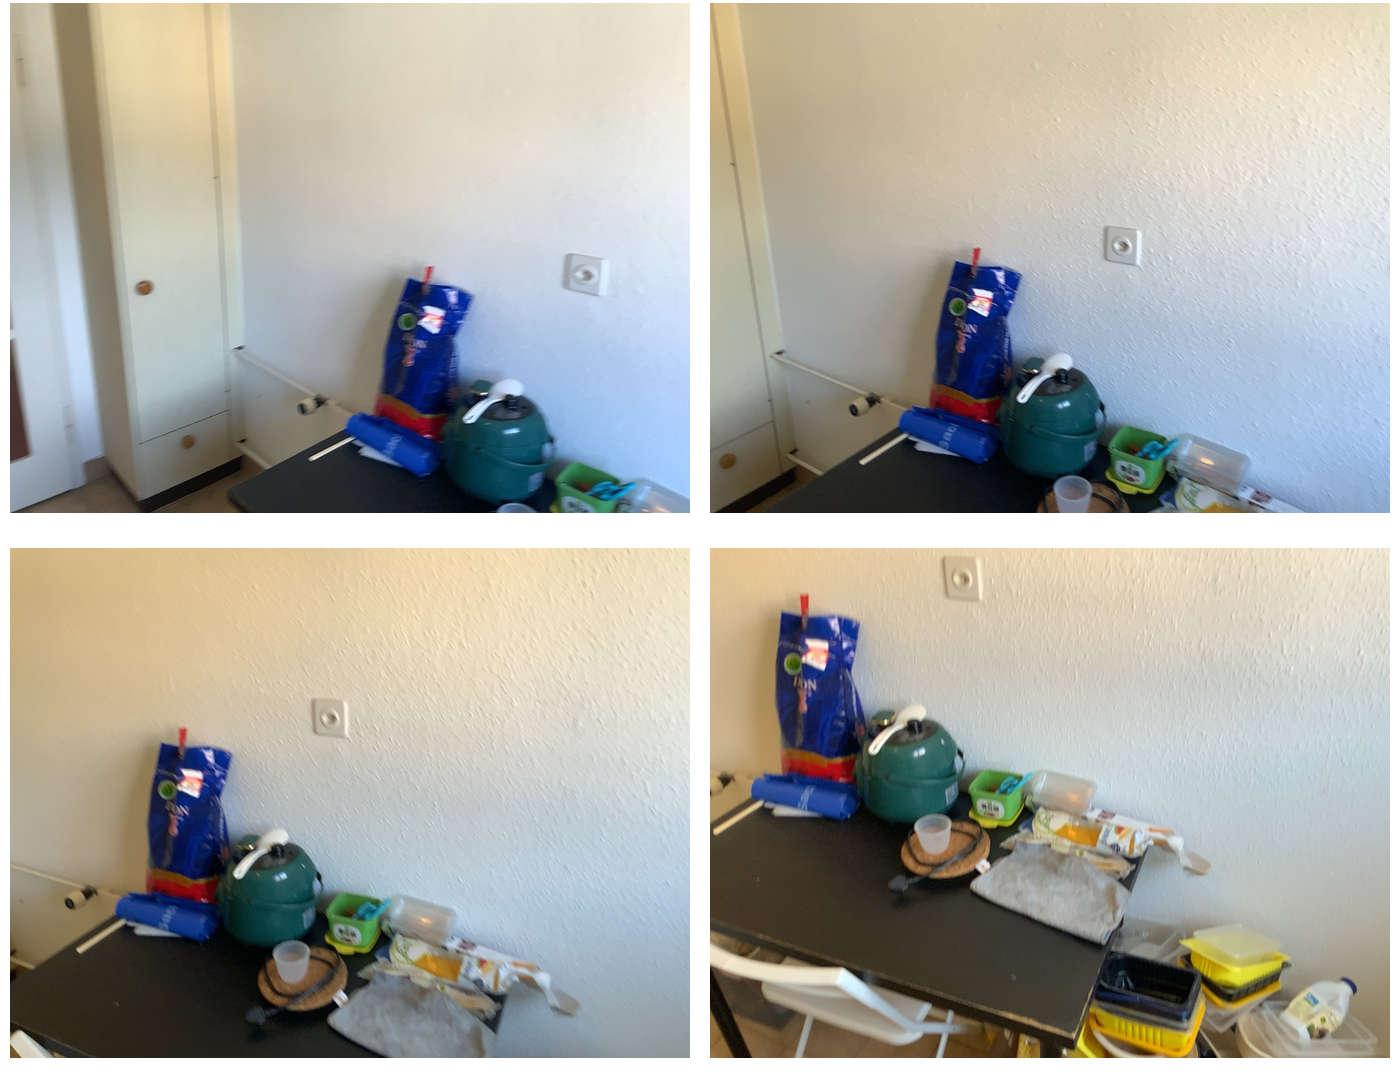Task instruction: Power on the electric cooker.
Answer: {"task_instruction": "Power on the electric cooker.", "nodes": ["electric outlet", "electric cooker"], "edges": [{"functional_relationship": "providepower", "object1": "electric outlet", "object2": "electric cooker", "spatial_relations": ["higher_than", "right_of", "behind", "close"], "is_touching": false}], "action_type": "insert", "function_type": "power_supply"}